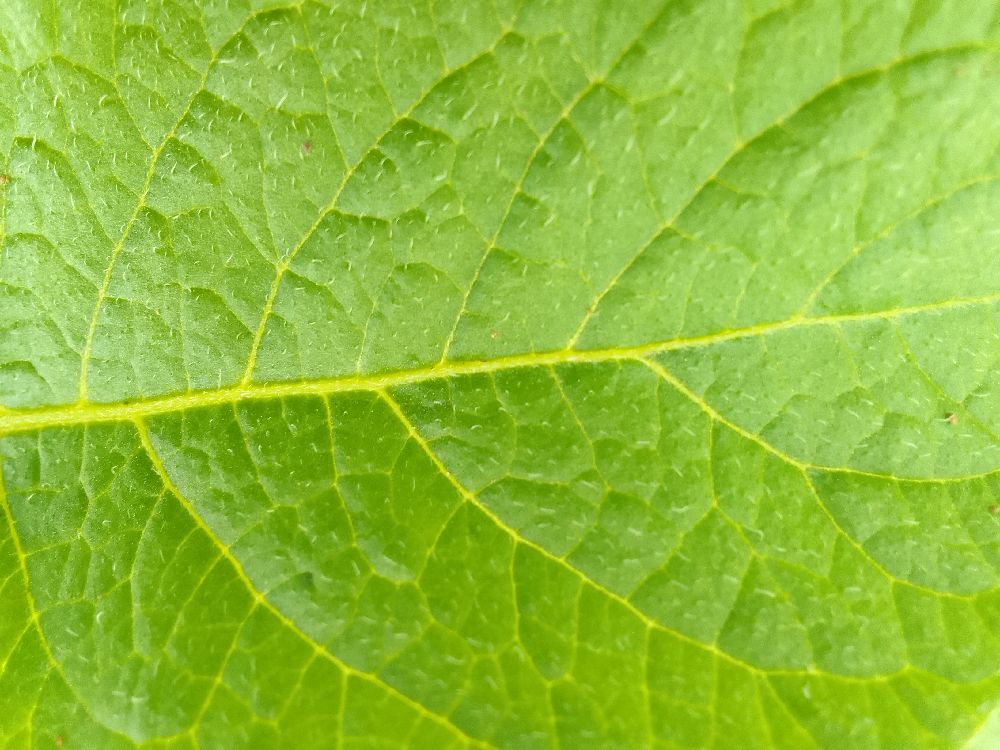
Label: Healthy